Goldberg Building

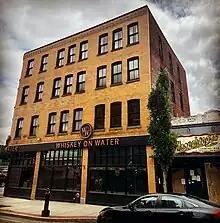

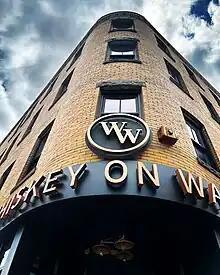

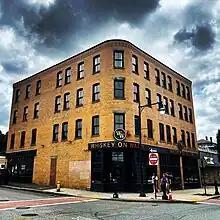

The Goldberg Building is a historic commercial building located at 97-103 Water Street in the Canal District of Worcester, Massachusetts.